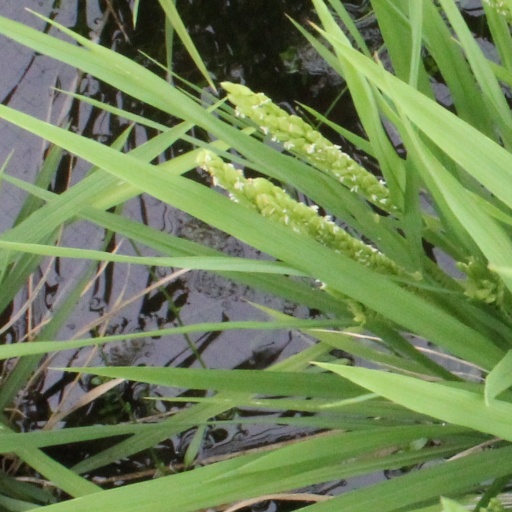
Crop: rice